Volkswagen Jetta (A5)

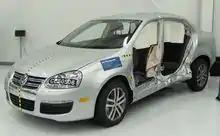
A 2005 Jetta crash-tested by the Insurance Institute for Highway Safety

The fifth generation car features a redesigned electrical system. Control modules are used for various systems, digitally transmitted over Controller Area Network (CAN) buses at 500 kilobits per second — reducing the number of wires needed, and the opportunity for faults. Cars equipped with halogen headlamps have a 'VW' logo integrated into the bulb shield. In most markets, the rear lights use light-emitting diodes (LEDs). In North America, standard filament bulbs with a different design are used to comply with FMVSS 108.